Osmond F. Field

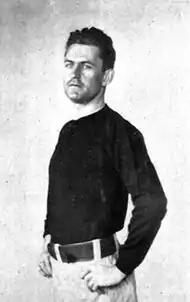

Osmond F. Field (October 3, 1886 – November 13, 1965) was an American basketball, baseball, and track and field coach. He served as the head basketball (1911–14) and baseball coach (1912–1913) at the University of Missouri. At the University of Nebraska, he served as track and field coach (1910–11) and head basketball coach (1911).